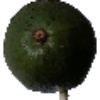
Label: Avocado 1